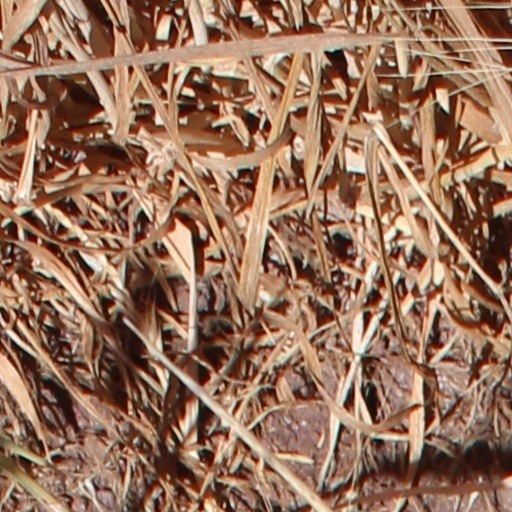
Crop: wheat